Taipei Municipal Song Shan Senior High School

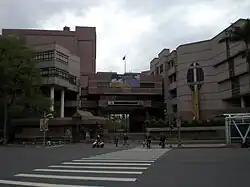
The maingate of Song Shan Senior High School

Song Shan Senior High School is located in Xinyi District, new commercial center of Taipei City. Keelung Road and Songlong Road cross with each other in front of the main entrance; the school is close to exits of Civic Blvd Expressway and Huandong Ave. Taipei City Hall Station( Blue Line, Taipei Rapid Transit System) is walking about 5 minutes away.